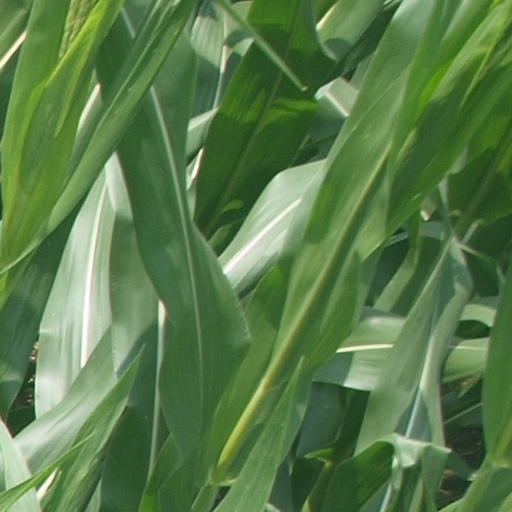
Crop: maize; corn